Mátti Kovler

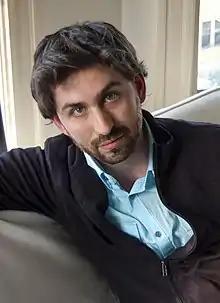
Kovler in 2013

Mátti Kovler (born Dmitri Konstantinovich Kovler, Russian: Дми́трий Константи́нович Ковлер; 14 September 1980, Moscow) is a Russian-born Israeli-American composer and creator of new music theatre. Called by Steve Smith of "The New York Times" “a potentially estimable operatic composer in the making,” his music has been compared to Leonard Bernstein's.